Shadja

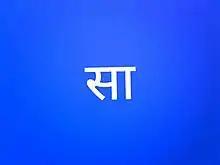
Shadaj (Sa)

Shadja is the first of the seven svaras in Hindustani and Carnatic music. Shadaj is the long form of the syllable सा (Sā).